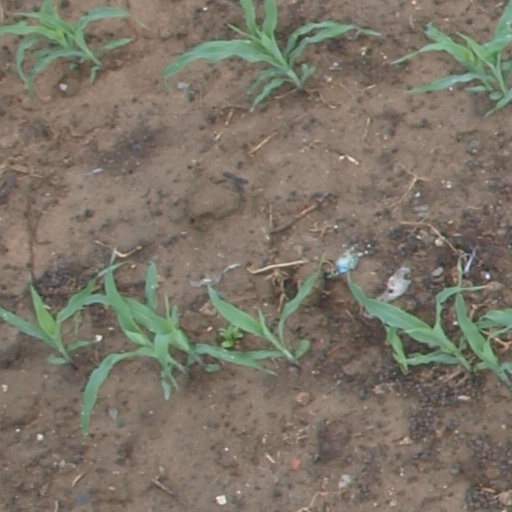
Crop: maize; corn